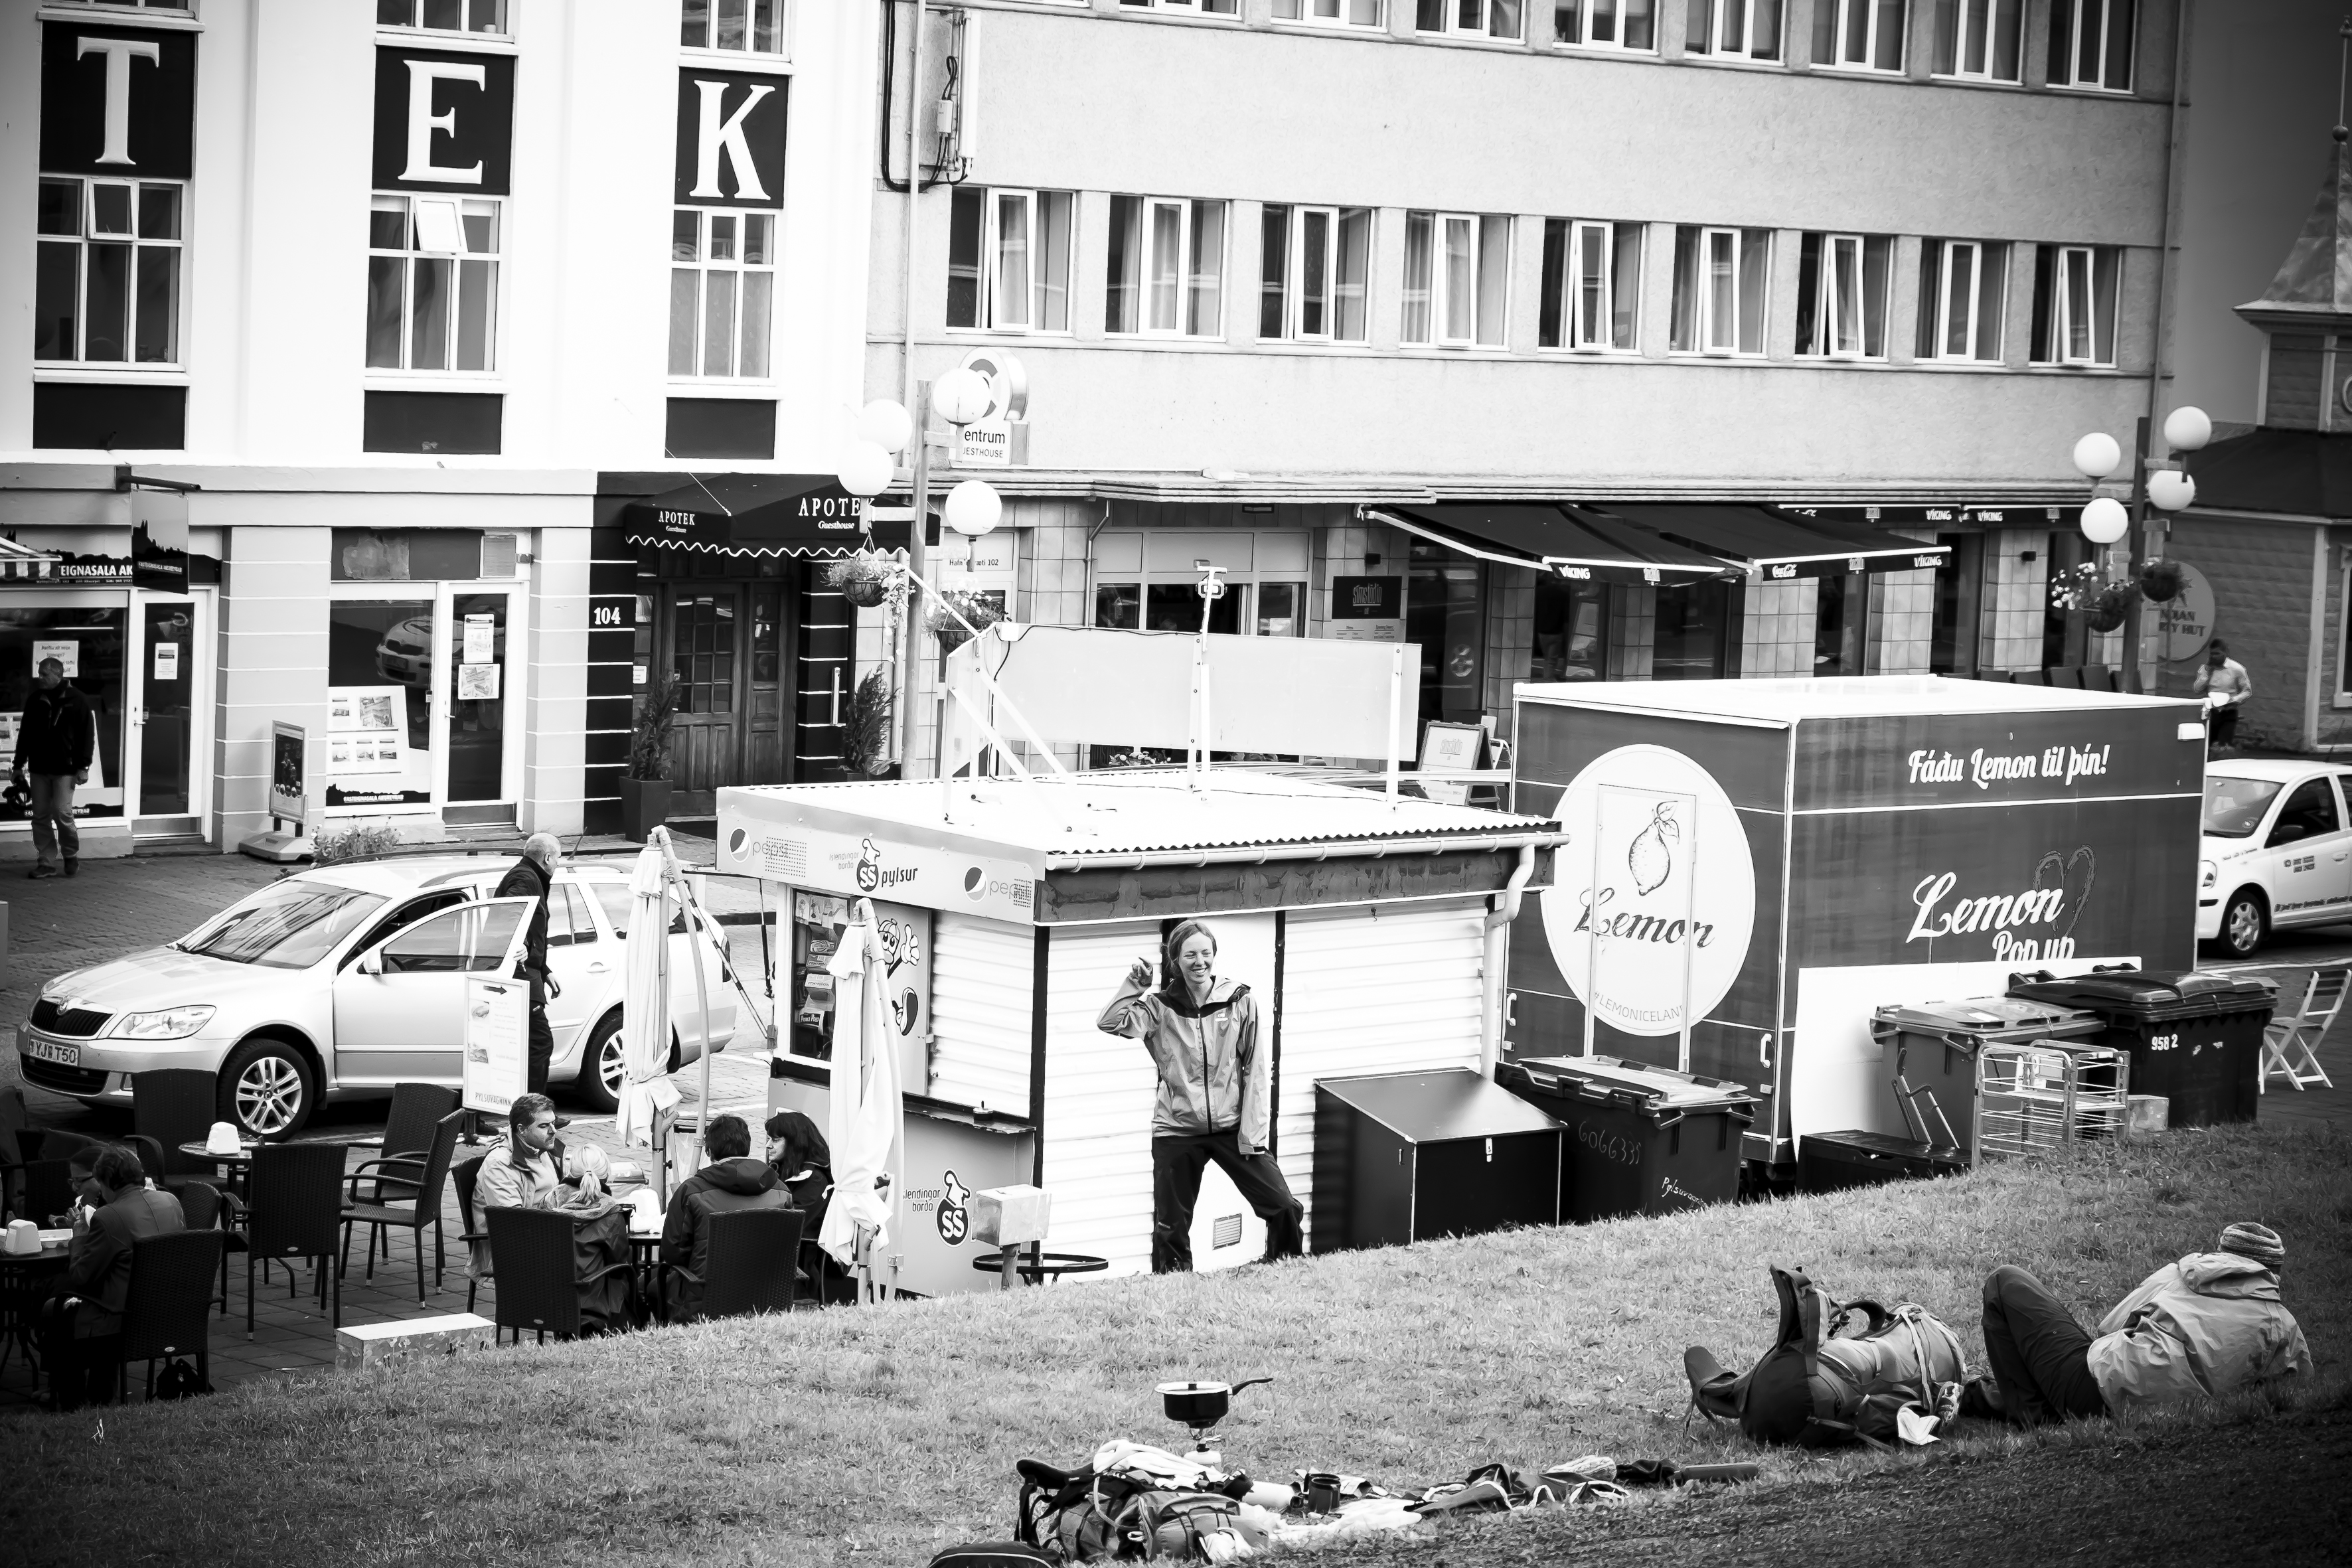
black and white, road, white, street, photography, urban, travel, fujifilm, vehicle, iceland, black, monochrome, bw, blackandwhite, blackwhite, is, infrastructure, ngc, photograph, history, fuji, fujixt1, fujix, noireblanc, akureyri, urban area, monochrome photography